Campaign of Grodno

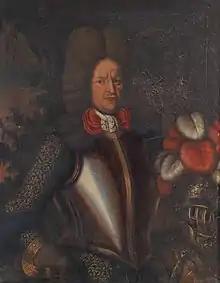
Johann Patkul, one of the principals behind the plan. Executed in 1707.

Shortly after, on February 22, Carl Gustaf Dücker with 1,000 dragoons fought off 7,000 Poles and Russians under Christian Felix Bauer at Olkieniki near Vilnius, capturing and killing hundreds of allied troops. He also seized the Lithuanian capital and secured the Swedish connection to Livonia. The situation in Grodno soon became unsustainable for the Russians as the soldiers began to die of starvation and disease. In order to save his army, Peter I ordered his ally Ivan Mazepa and his Cossacks to carry out continuous harassing attacks on the back of the Swedes. Mazepa dispatched 14,000 men for this purpose. However, the Swedes countered the move, sending large contingents of troops from Grodno to assault Mazepa's nearby outposts. Mazepa sustained large casualties at both Nesvizh on March 23, where Johan Reinhold Trautvetter and his 500 Swedish dragoons killed and captured around 700 out of 1,200 Cossacks, and at Lyakhavichy in late March, where Carl Gustaf Creutz held 1,400 men trapped inside the fortress.